Depictions of the Great Seal of the United States

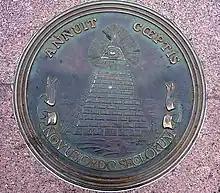
The reverse side of the Great Seal of the United States, as seen in Freedom Plaza

In 1894 Palemon Howard Dorsett, a lifelong Department of Agriculture employee, turned up at the Department of State with a metal die engraved with the Great Seal, claiming it had originally been given to his family by a nephew of George Washington. It was examined by Gaillard Hunt, the author of a pamphlet on the Great Seal, who agreed that it appeared to be contemporaneous with the original 1782 seal, but he took no further interest in the matter.